Motion camouflage

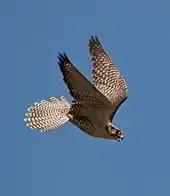
Falcons use infinite-point motion camouflage to close on their prey.

The strategy appears to work equally well in insects and in vertebrates. Simulations show that motion camouflage results in a more efficient pursuit path than classical pursuit (i.e. the motion camouflage path is shorter), whether the target flies in a straight line or chooses a chaotic path. Further, where classical pursuit requires the attacker to fly faster than the target, the motion camouflaged attacker can sometimes capture the target despite flying more slowly than it.